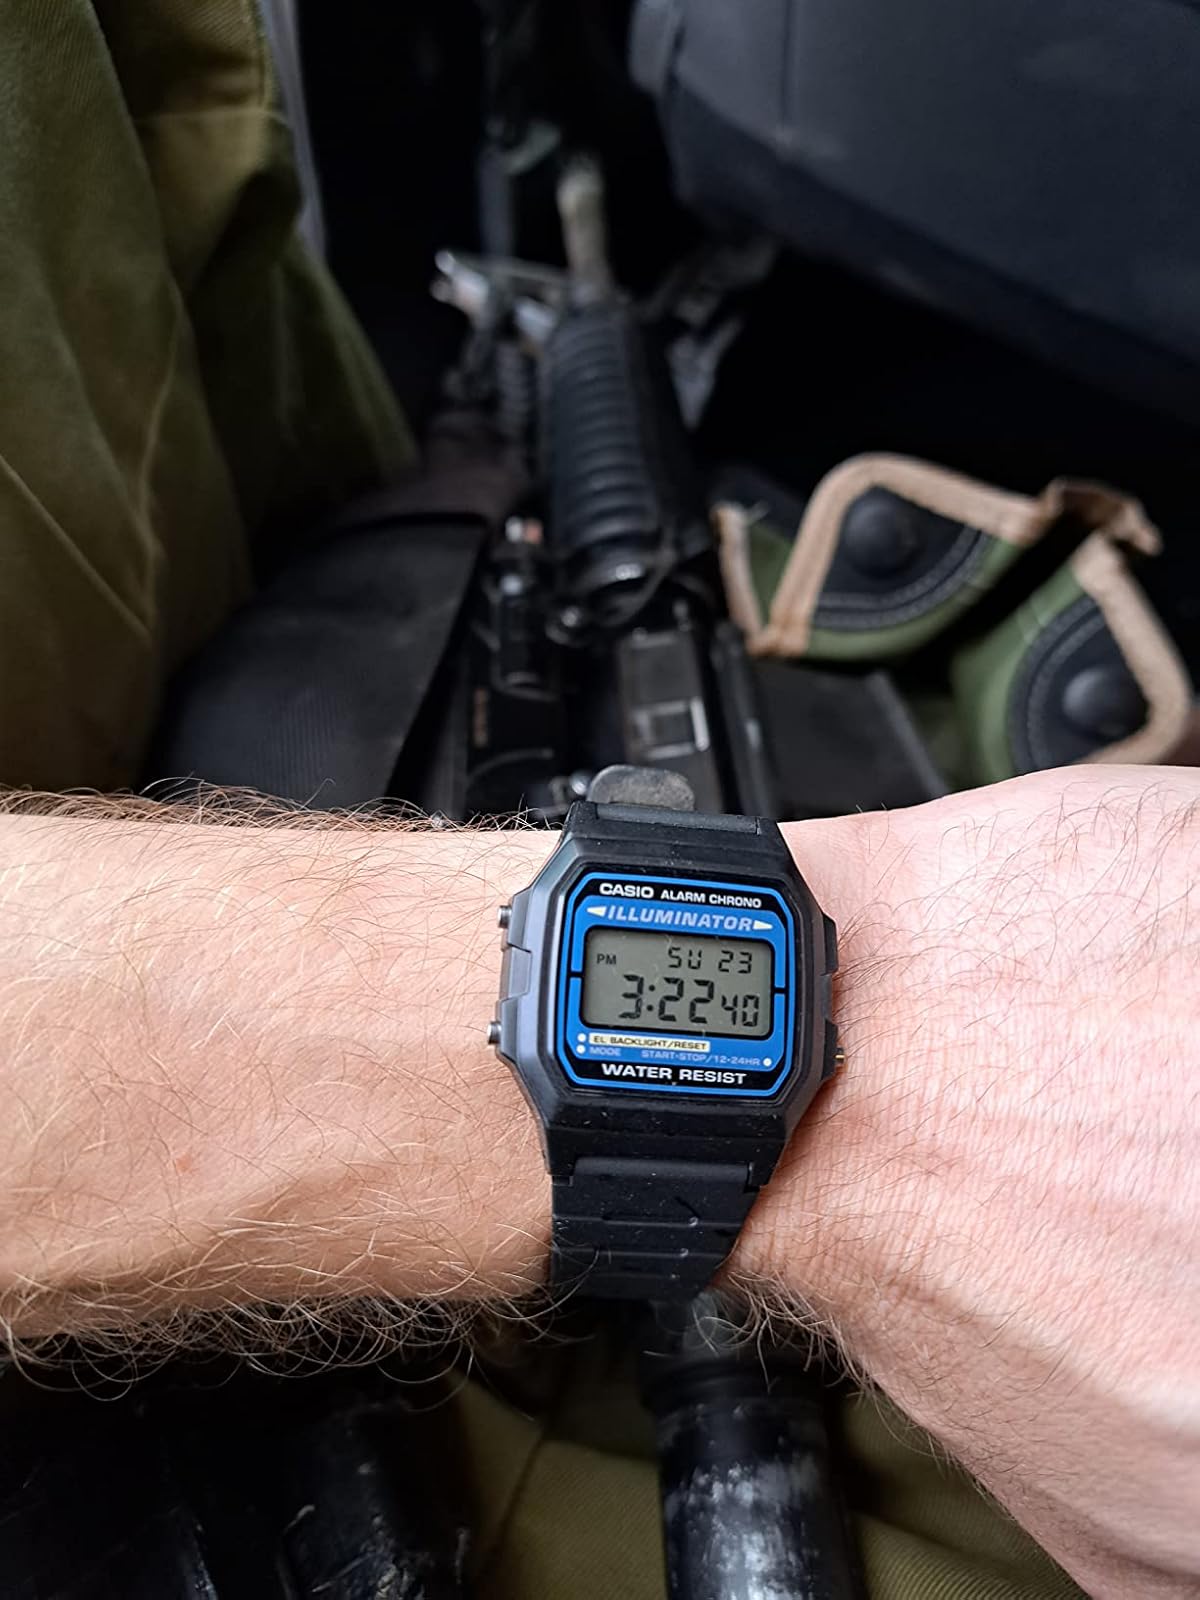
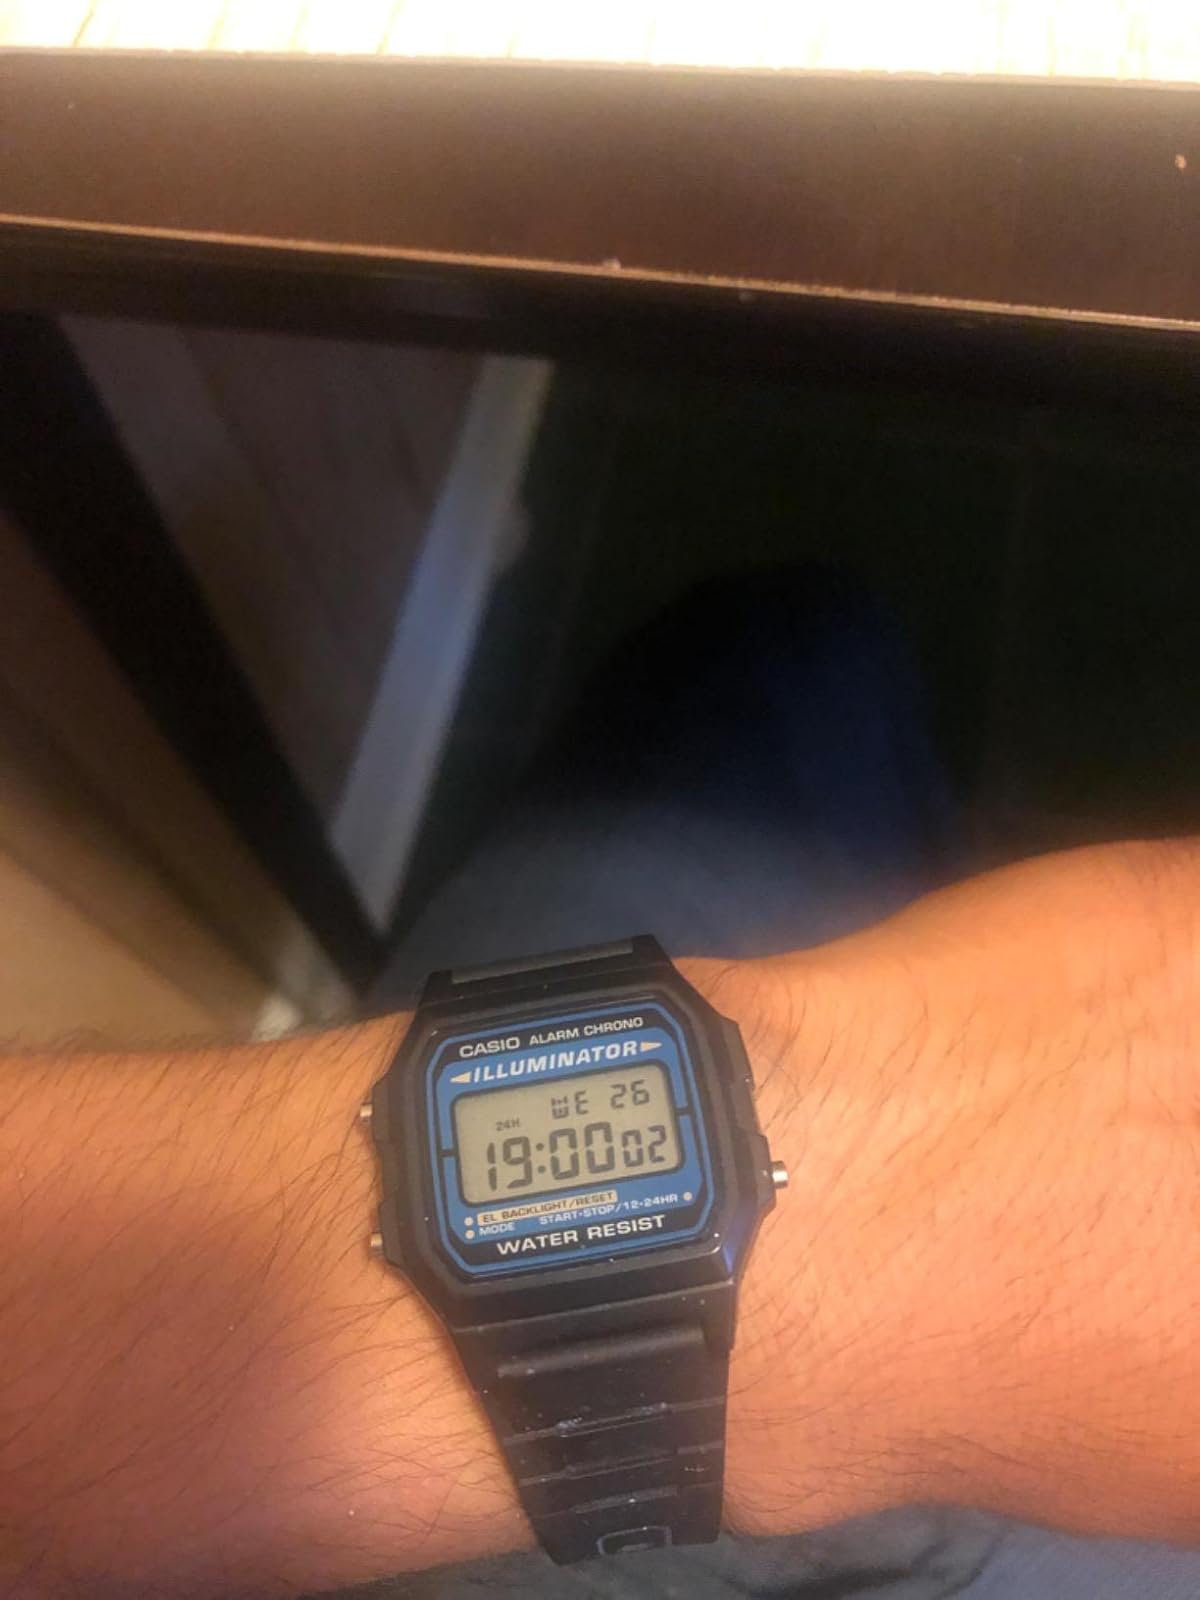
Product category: accessories_watch
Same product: yes